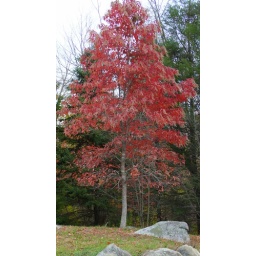
Oxydendrum arboreum, the colorful Sourwood tree in the Arboretum at Connecticut College. No Invites please.